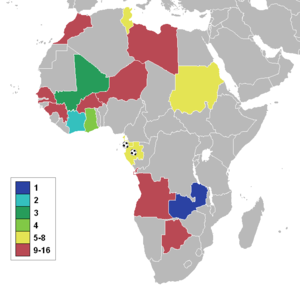
La Coupe d'Afrique des nations de football 2012 est la 28ᵉ édition de la Coupe d'Afrique des nations de football, compétition organisée par la Confédération africaine de football et rassemblant les meilleures équipes masculines africaines. Elle se déroule au Gabon et en Guinée équatoriale du 21 janvier au 12 février 2012. Le match d'ouverture se joue au Stade de Bata en Guinée équatoriale et la finale a lieu au Stade d'Angondjé de la capitale gabonaise, Libreville.